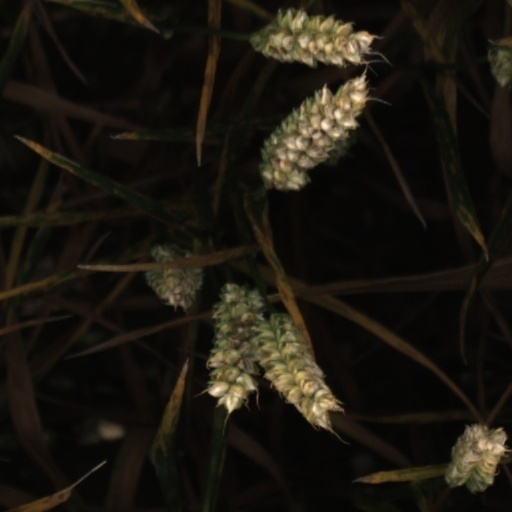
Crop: wheat